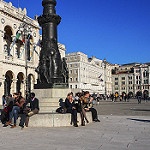
Scene: Outdoor